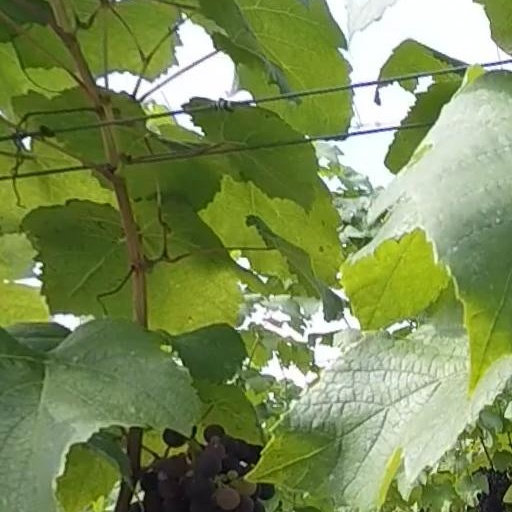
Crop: grape